1980 Venetian regional election

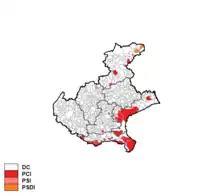
Largest party by municipality

Christian Democracy was by far the largest party, securing a full majority. After the election Christian Democrat Carlo Bernini formed a government which comprised briefly the Italian Democratic Socialist Party (1980–1981).